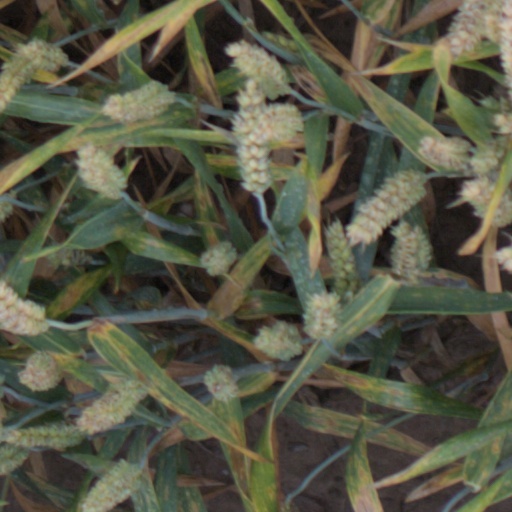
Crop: wheat